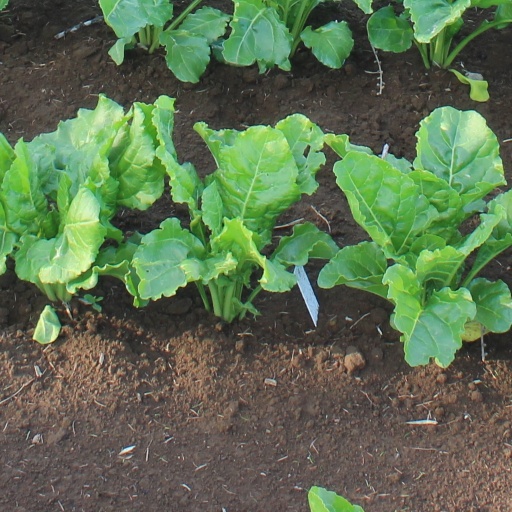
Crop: sugar beet